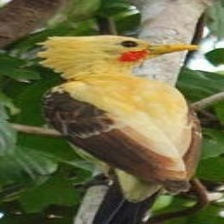
Species: CREAM COLORED WOODPECKER
Scientific name: CELEUS FLAVUS